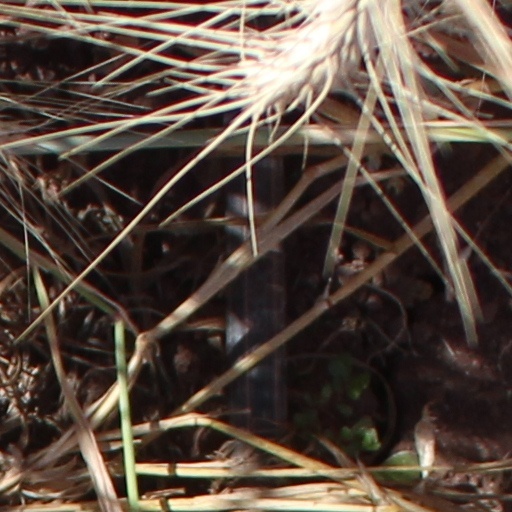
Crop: wheat